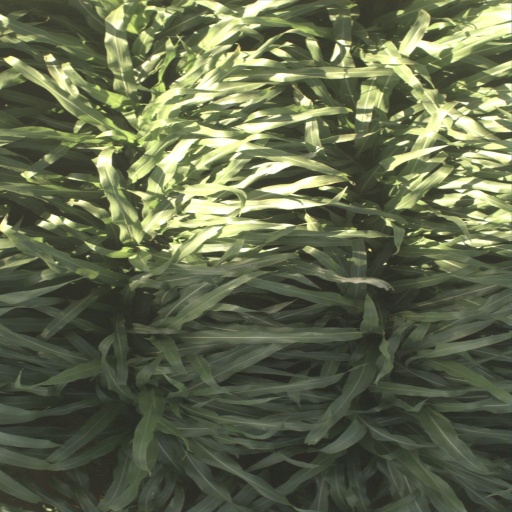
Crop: sorghum